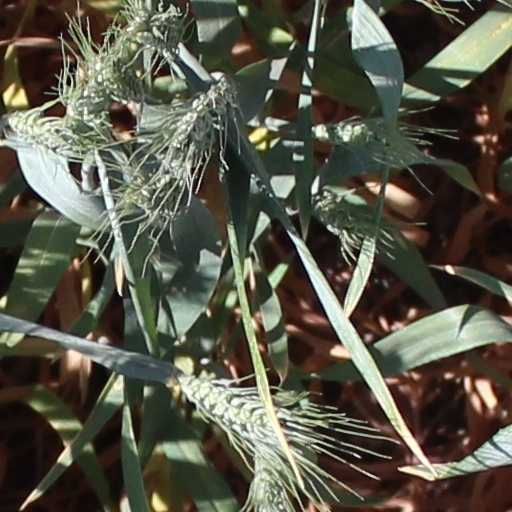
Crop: wheat